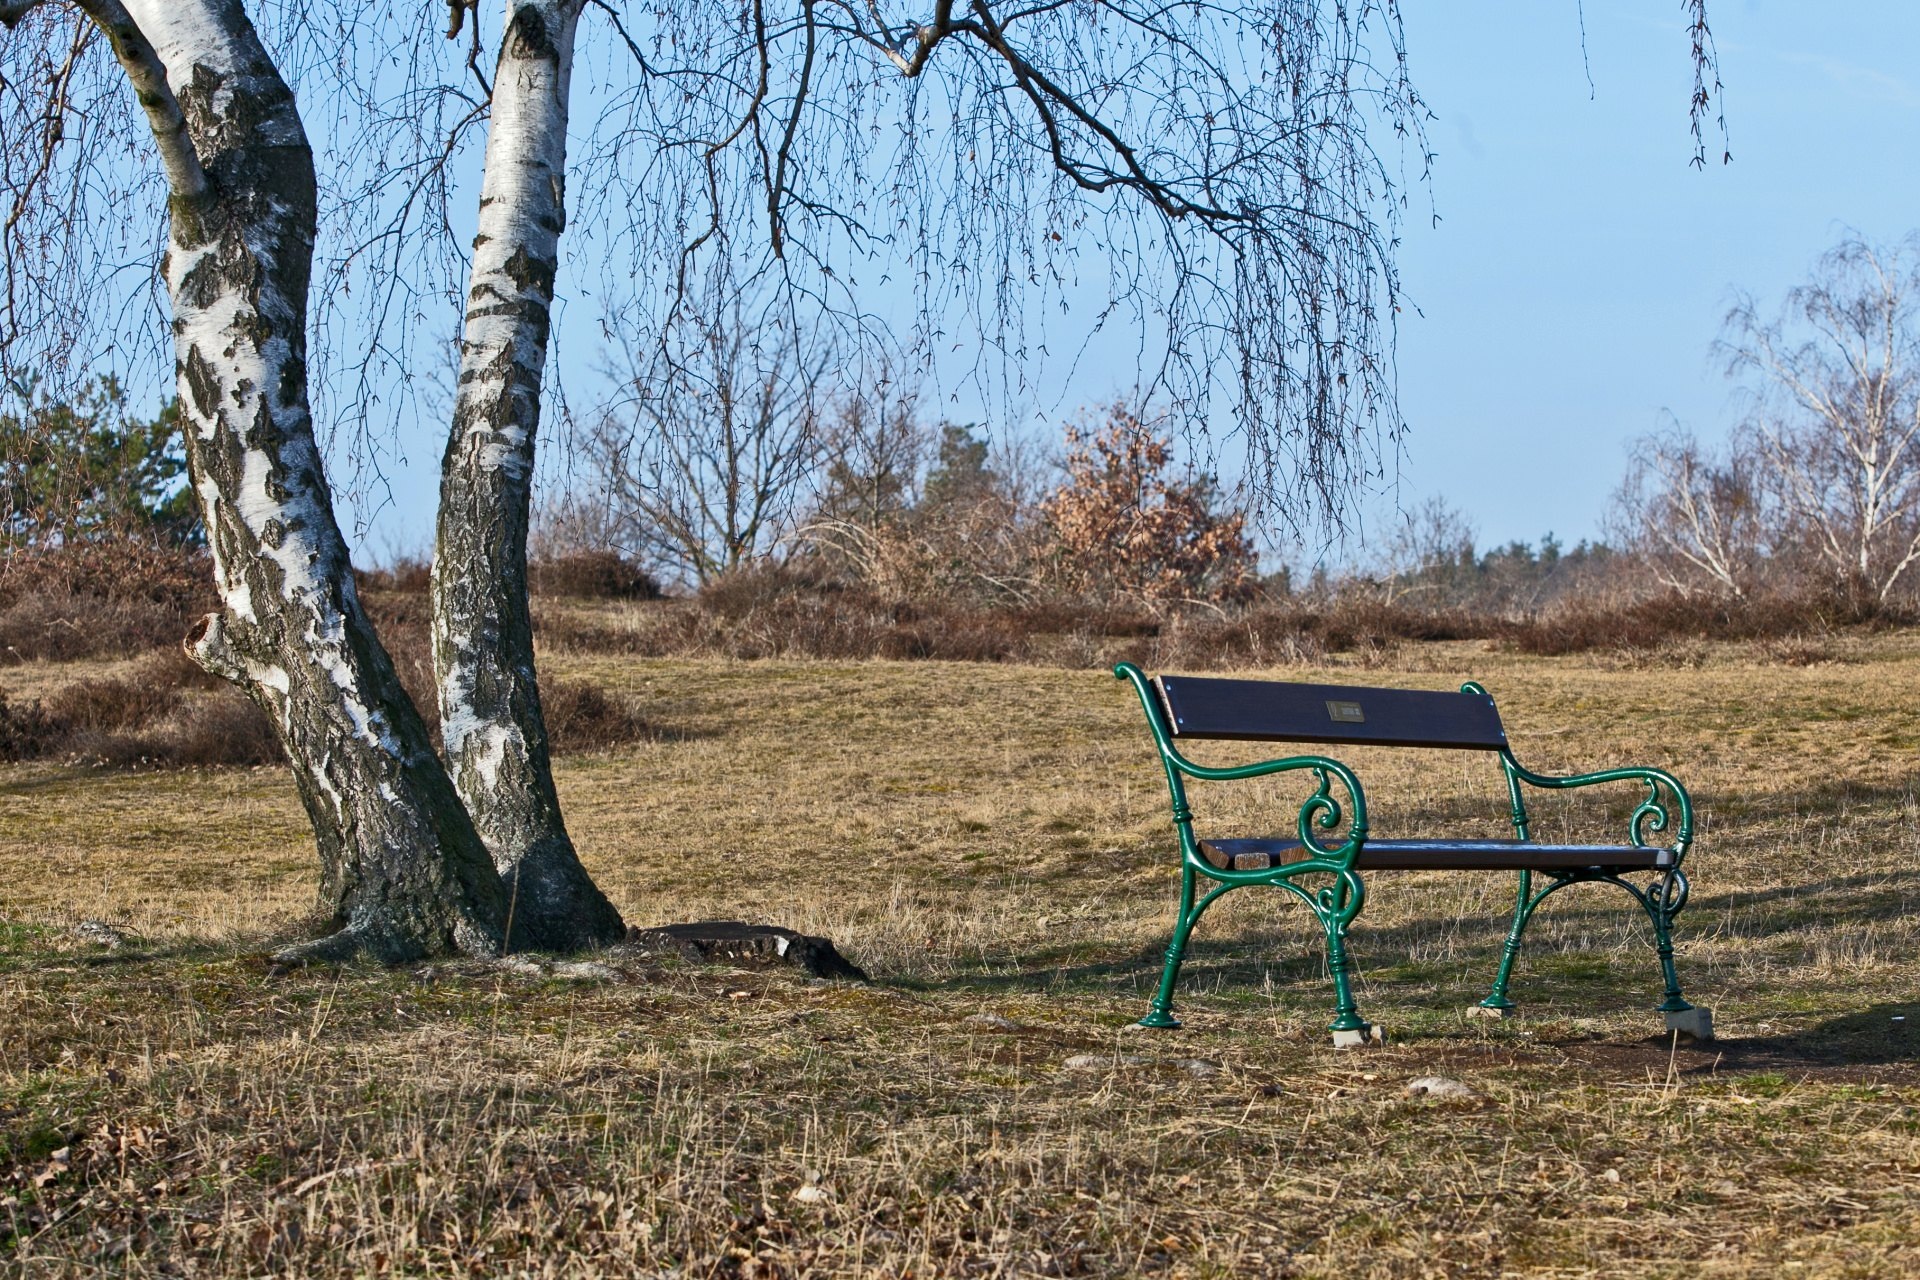
tree, grass, plant, wood, bench, field, meadow, birch, agriculture, woodland, rural area, woody plant, bench under a birch